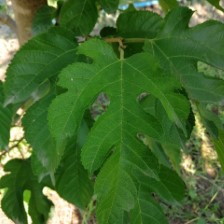
Variety: RedKing